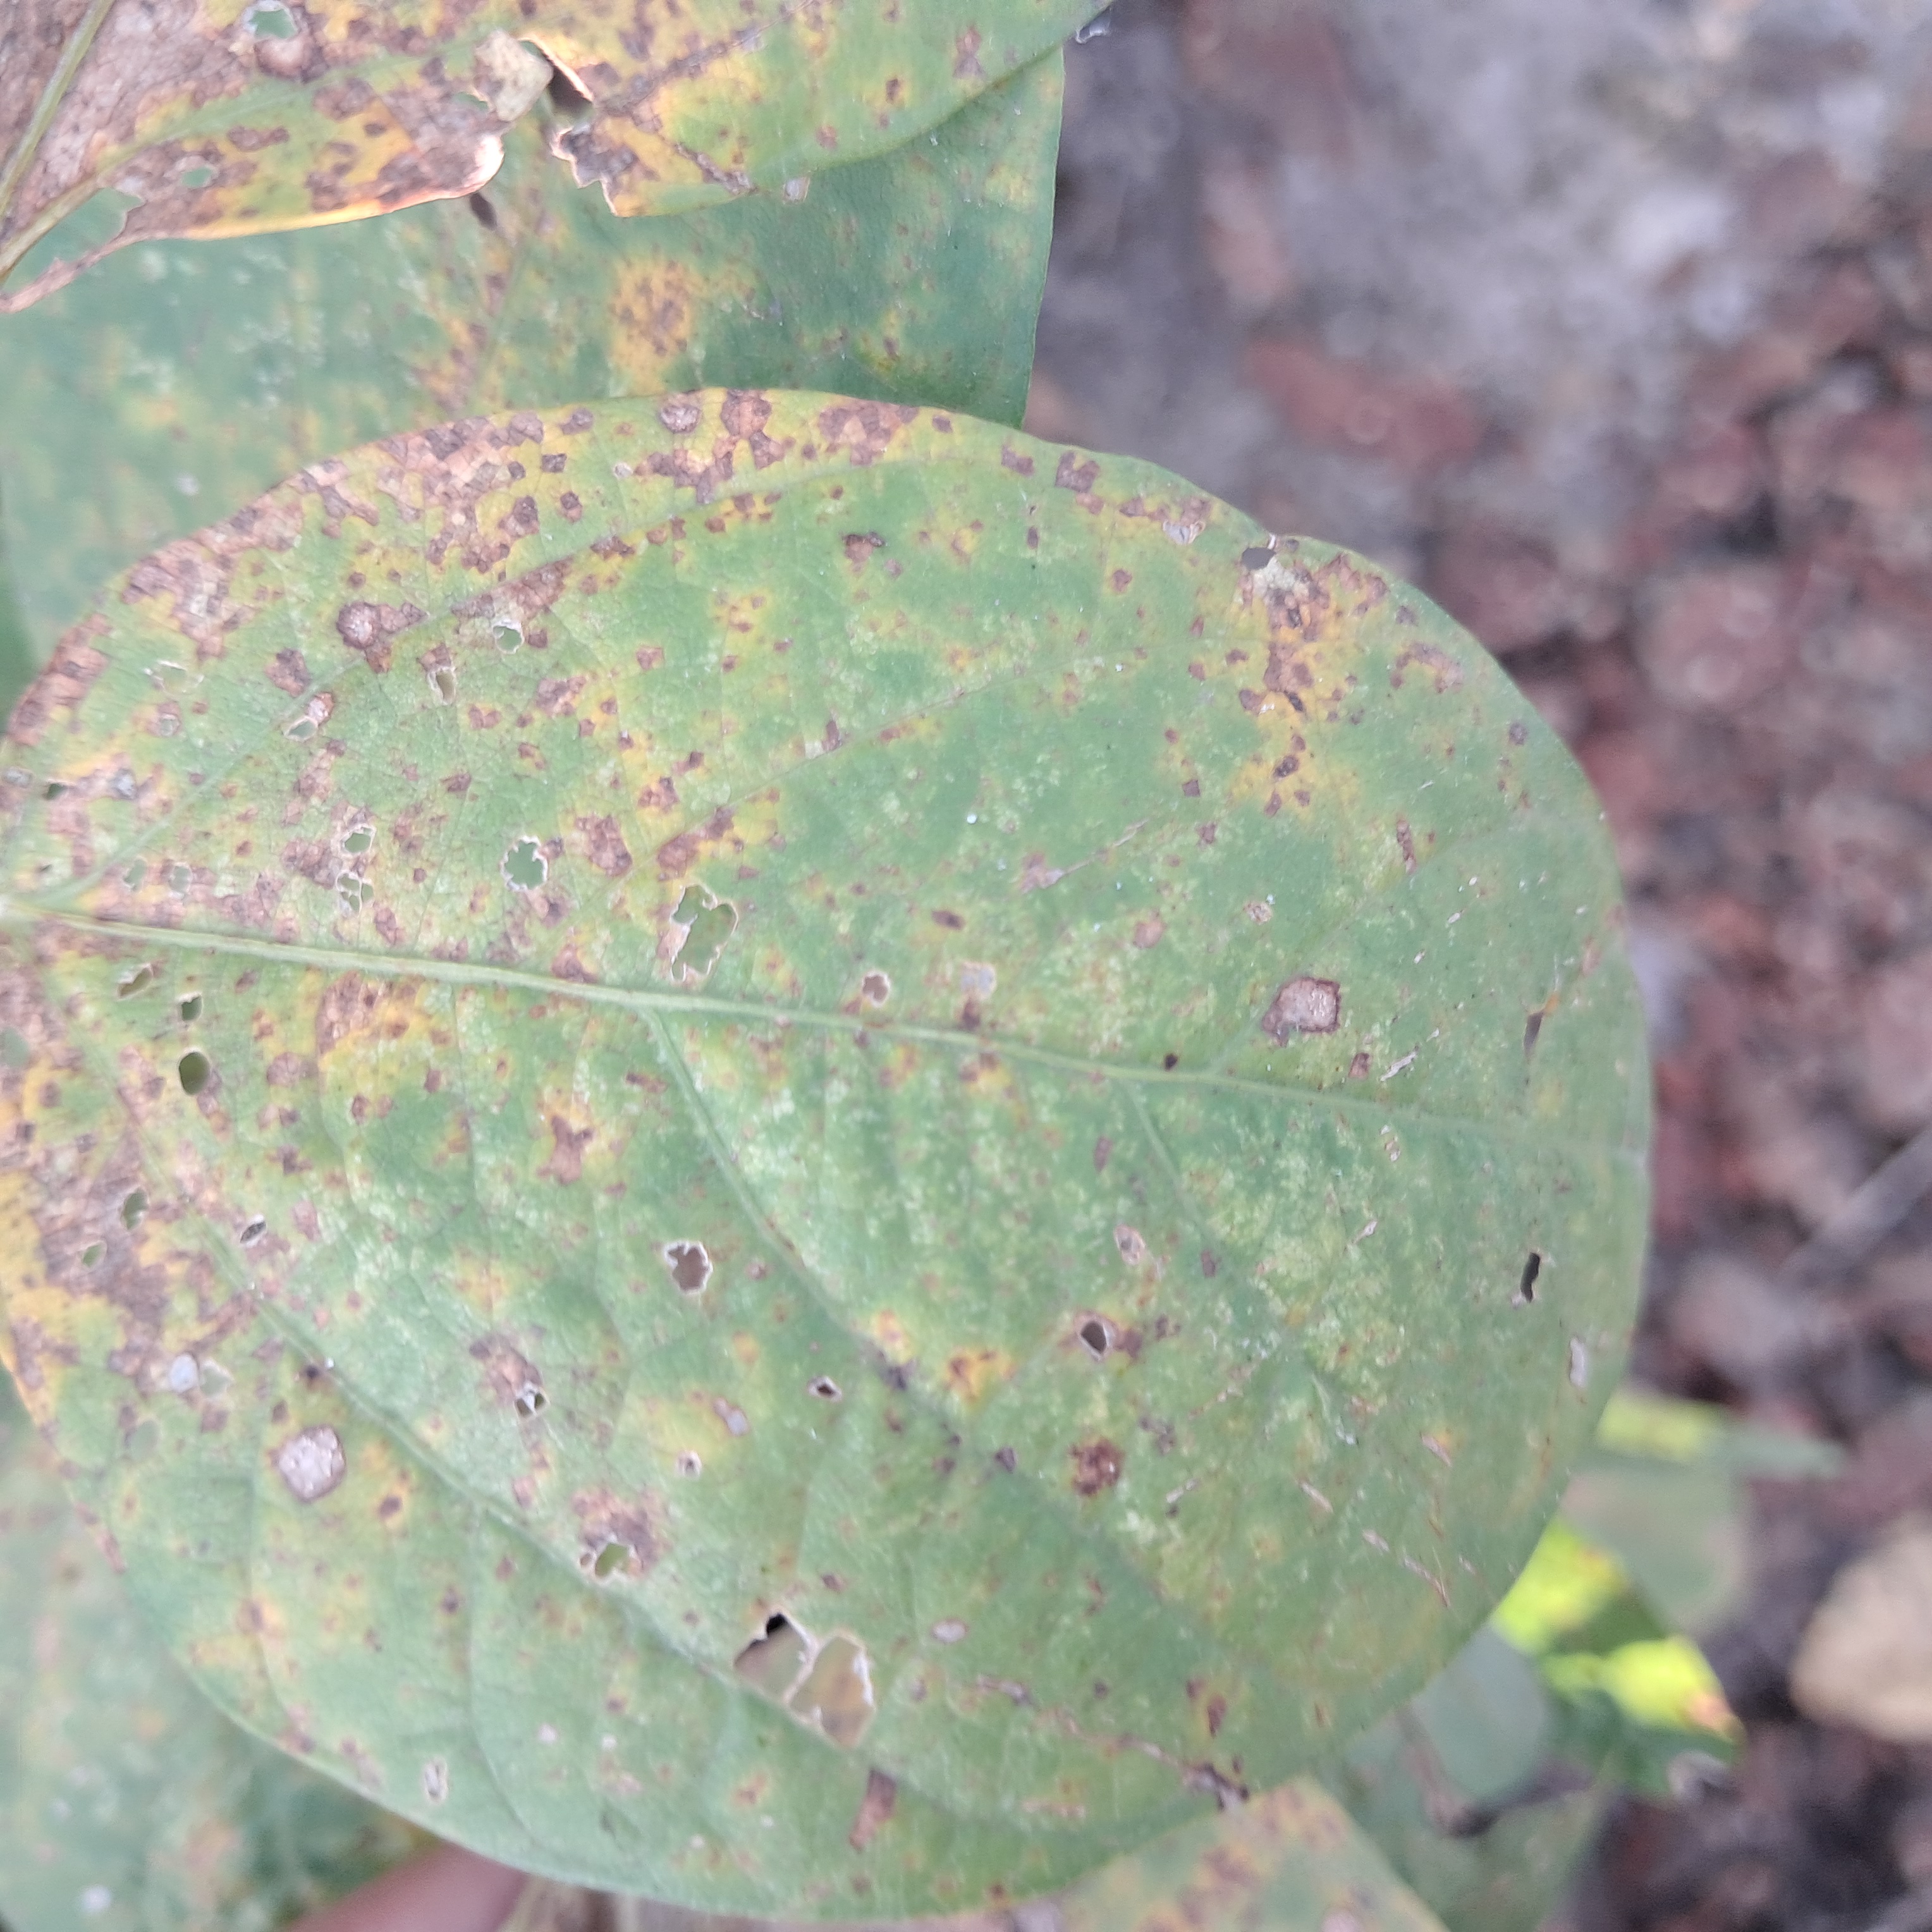
Label: Frog_Leaf_Eye